Tangi Valley

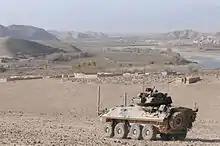
An Australian Army ASLAV overlooking the Tangi Valley in 2010

Tangi Valley (also known as Wardak Valley or Tangi Wardak) is located in the south of Wardak Province in Afghanistan. Between 2009 and 2011 it was occupied by US forces, and became known for the large number of US troops killed there. It was considered an important area and hence was a focus of insurgent activity due to its proximity to Kabul, the capital of Afghanistan.